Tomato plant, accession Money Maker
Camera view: vertical (180 deg); turntable rotation: 90 degrees
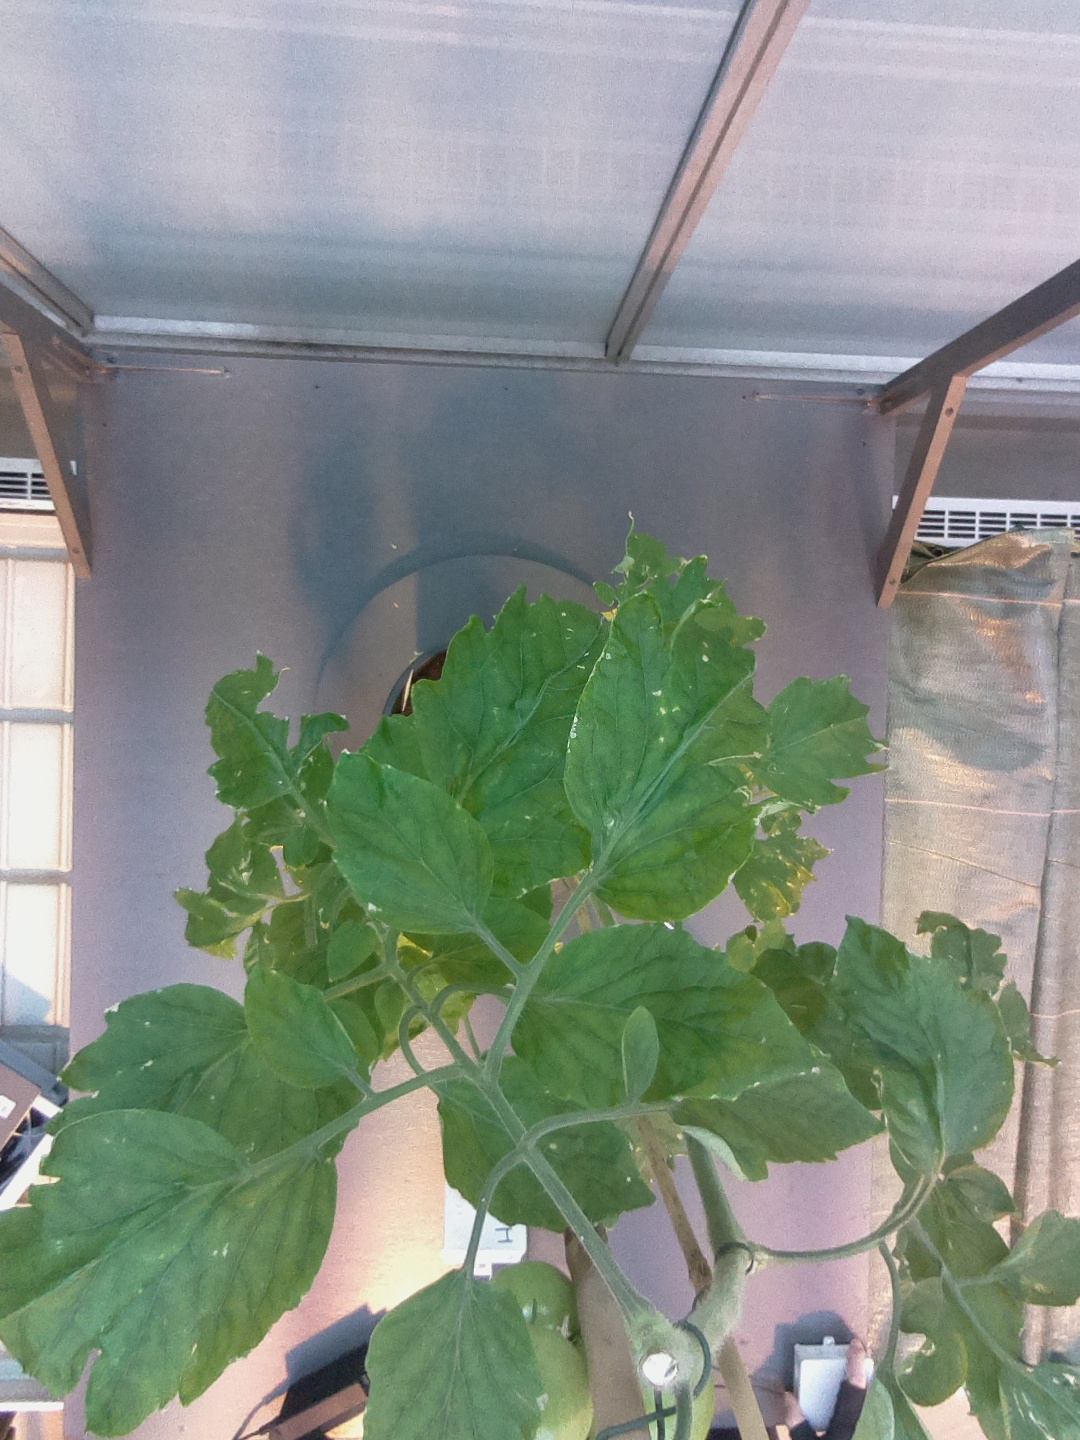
BBCH growth stage 75: 50%-60% of final fruit size